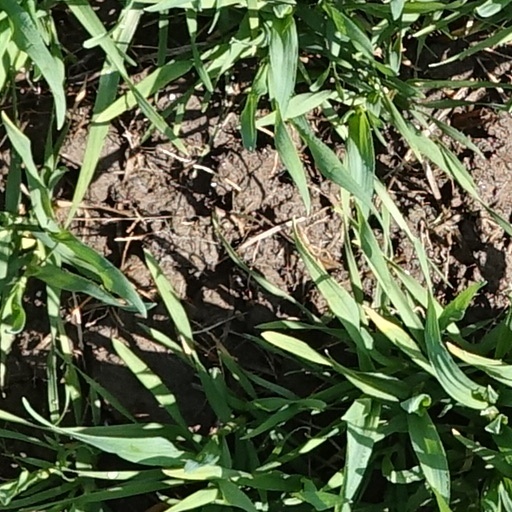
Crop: wheat